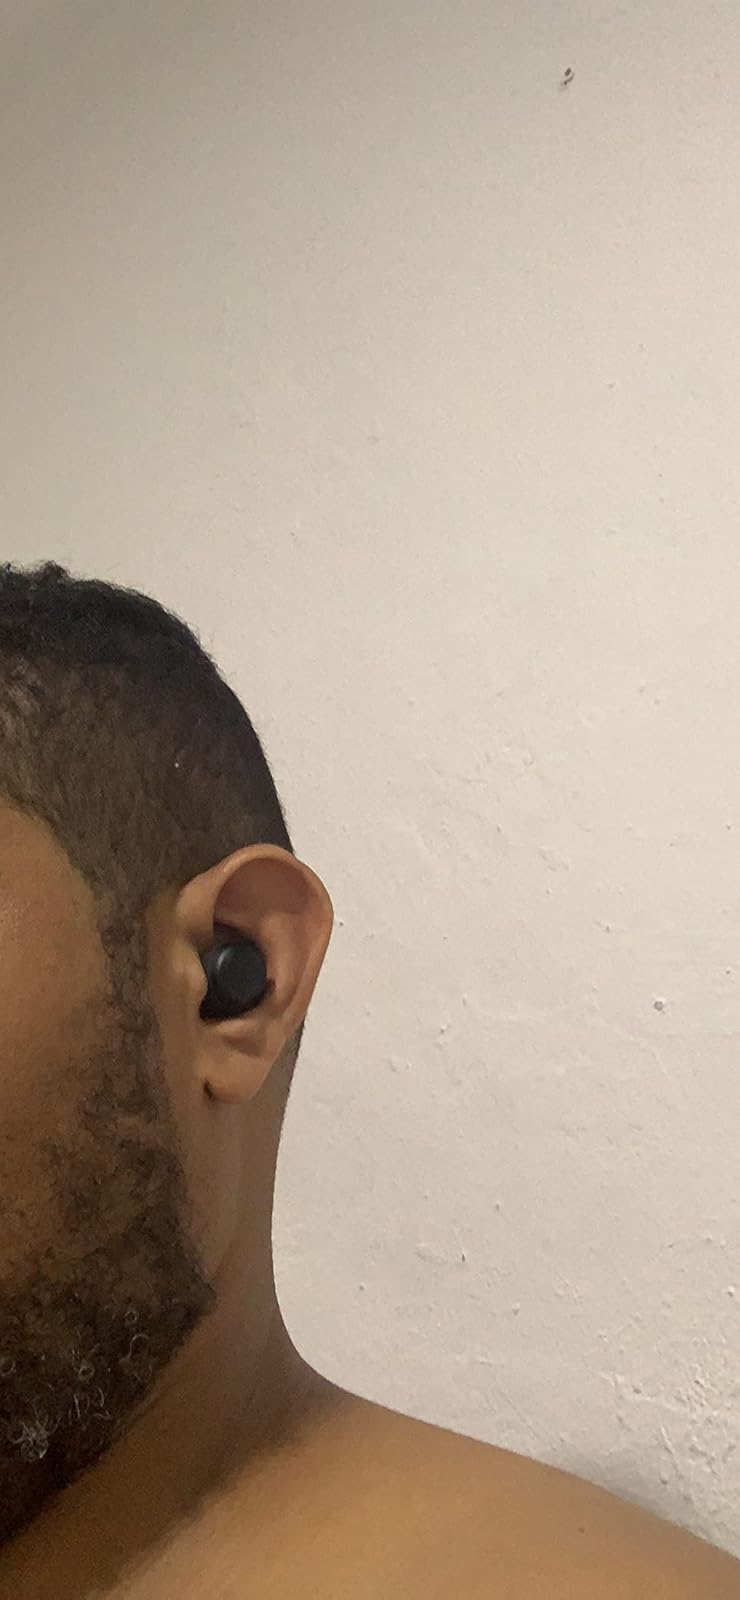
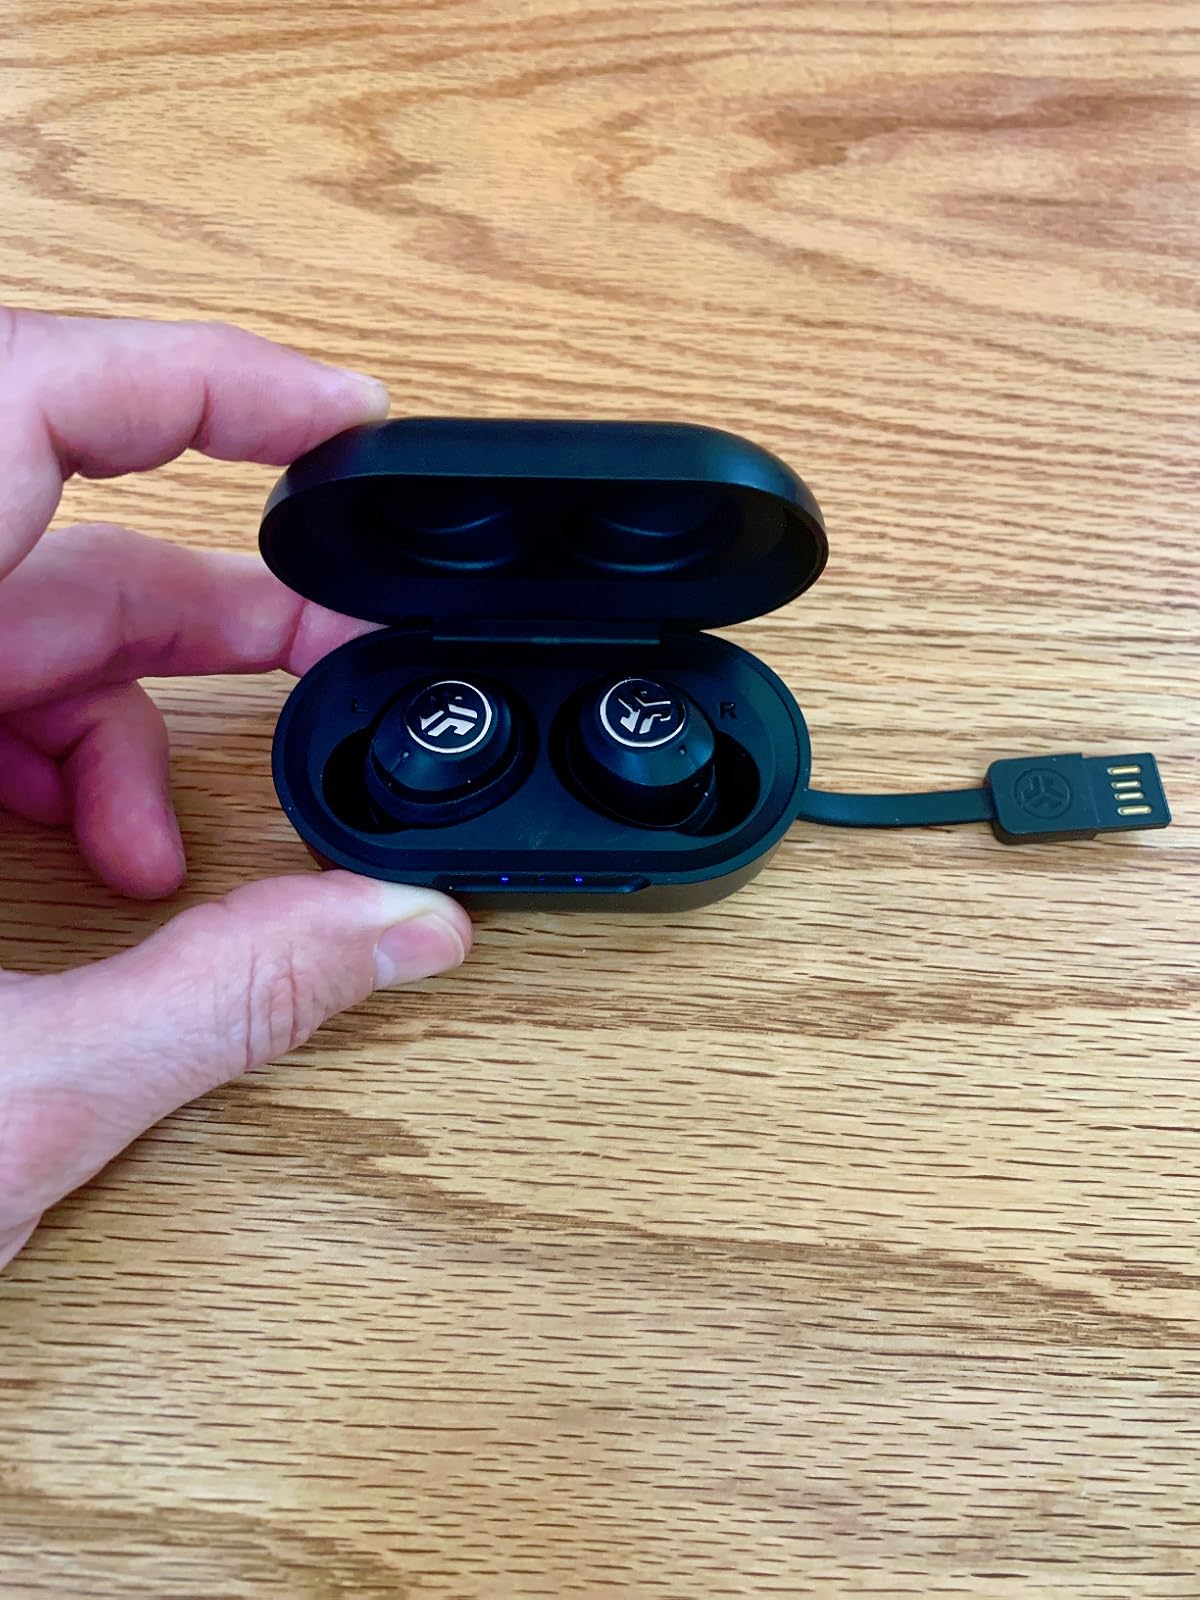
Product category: earbuds
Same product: no